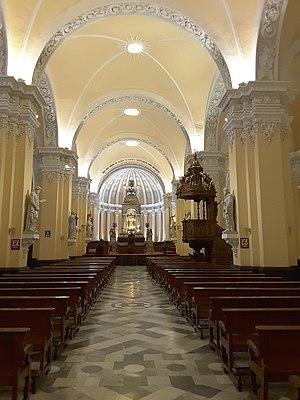
Nef de la Cathédrale Notre Dame d'Arequipa
La cathédrale d'Arequipa dans le sud du Pérou est considérée comme l'un des premiers monuments religieux du XVIIᵉ siècle dans la ville.